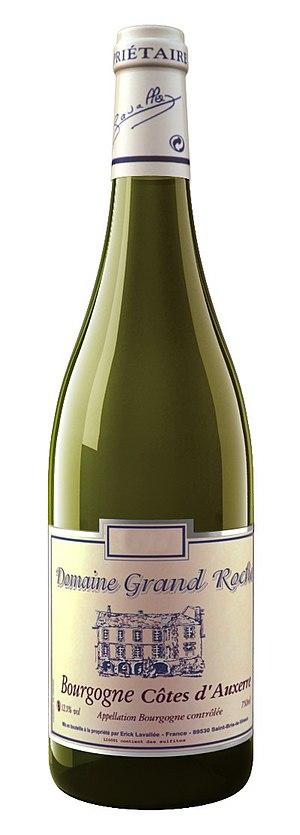
Bouteille de Bourgogne Côtes d'Auxerre blanc
Le bourgogne-côte-d'Auxerre est un vin de Bourgogne. Il s'agit d'une dénomination géographique au sein de l'appellation d'origine contrôlée bourgogne.